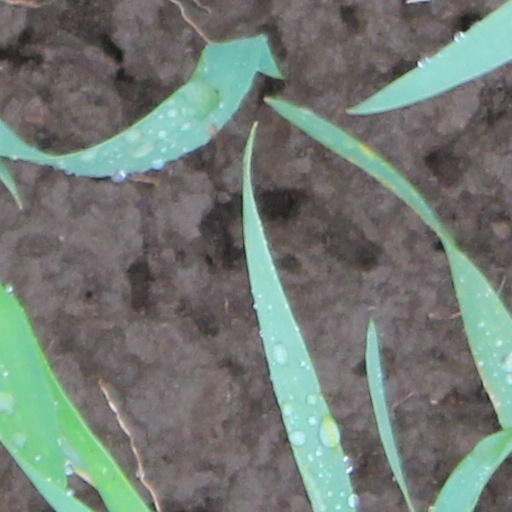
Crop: wheat